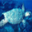
Label: turtle